Wii Zapper

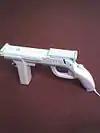
Wii Light Gun

Another variation on the official Wii Zapper is the Wii Light Gun. It is designed much like a sub-machine gun. It was not packaged with any games.